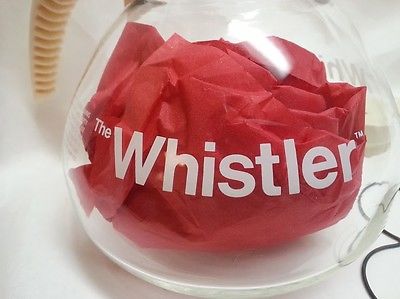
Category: kettle